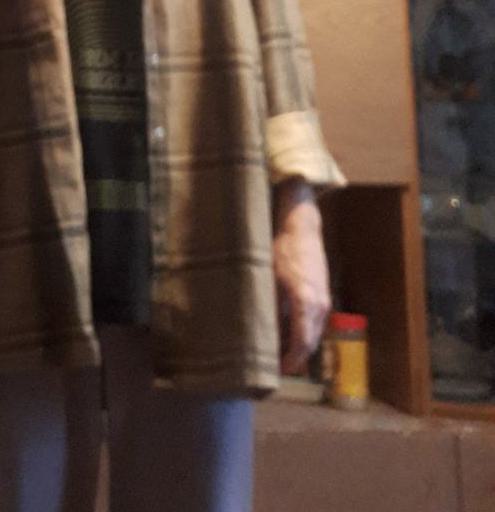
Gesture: no_gesture